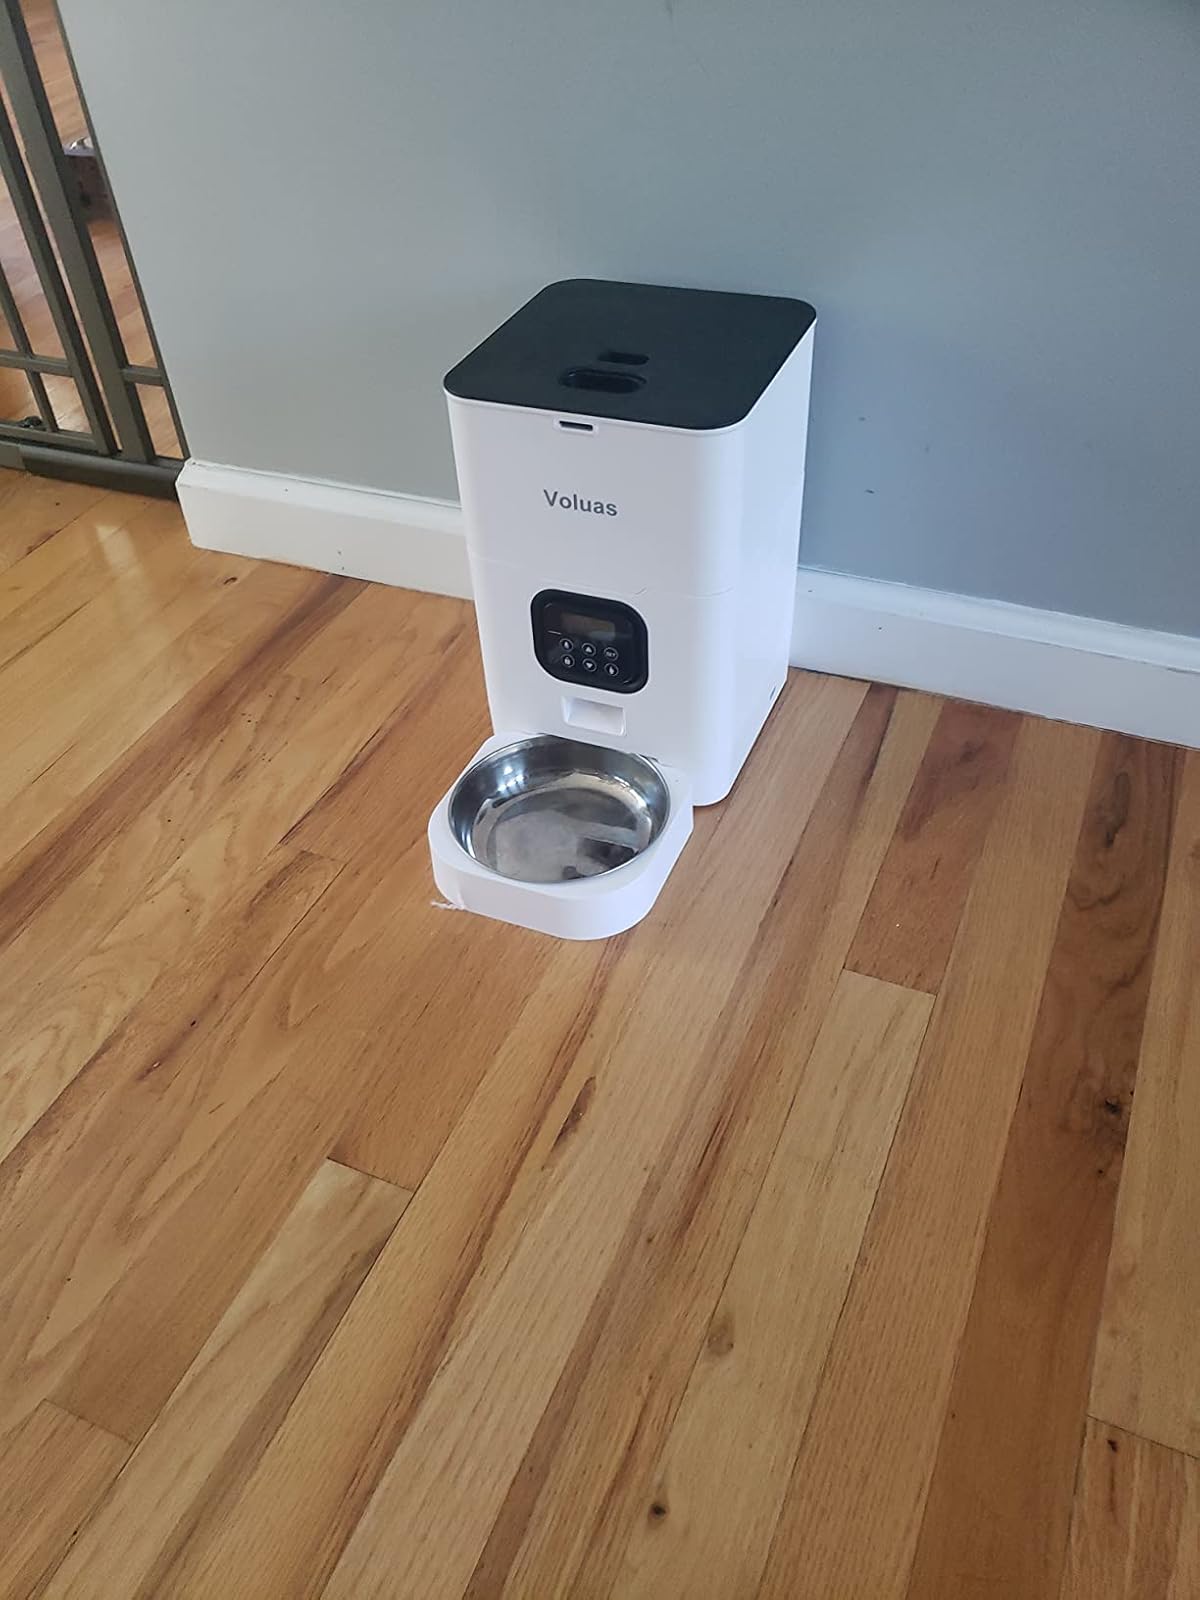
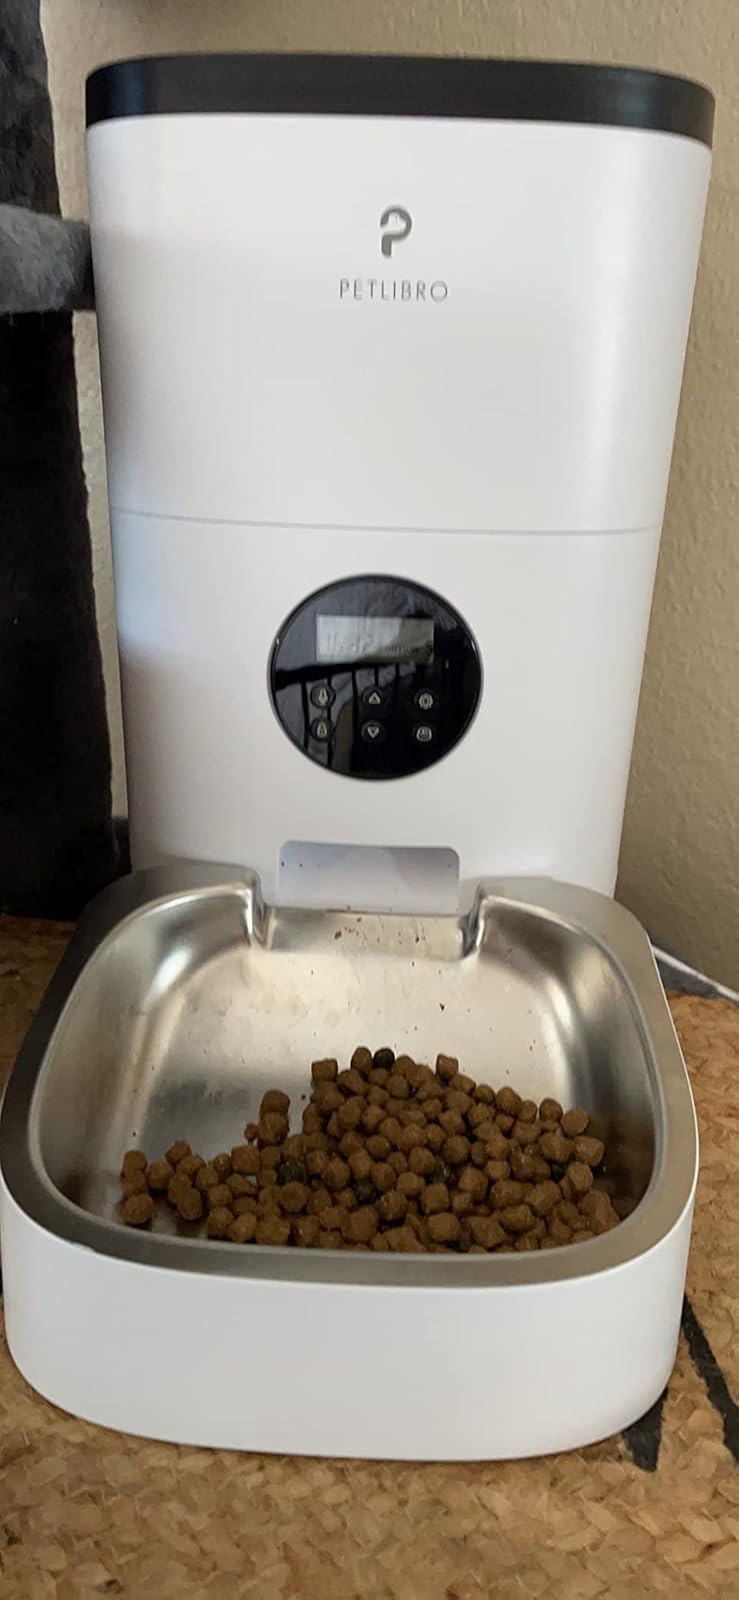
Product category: items_feeder
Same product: no